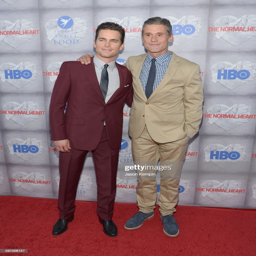
actor and publicist attend premiere .